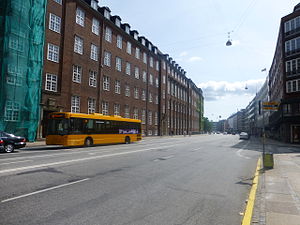
Vester Farimagsgade
Vester Farimagsgade.
Vester Farimagsgade er en gade i København, der ligger mellem Vesterbrogade og Gyldenløvesgade. Gaden ligger i forlængelse af Nørre Farimagsgade og Øster Farimagsgade.